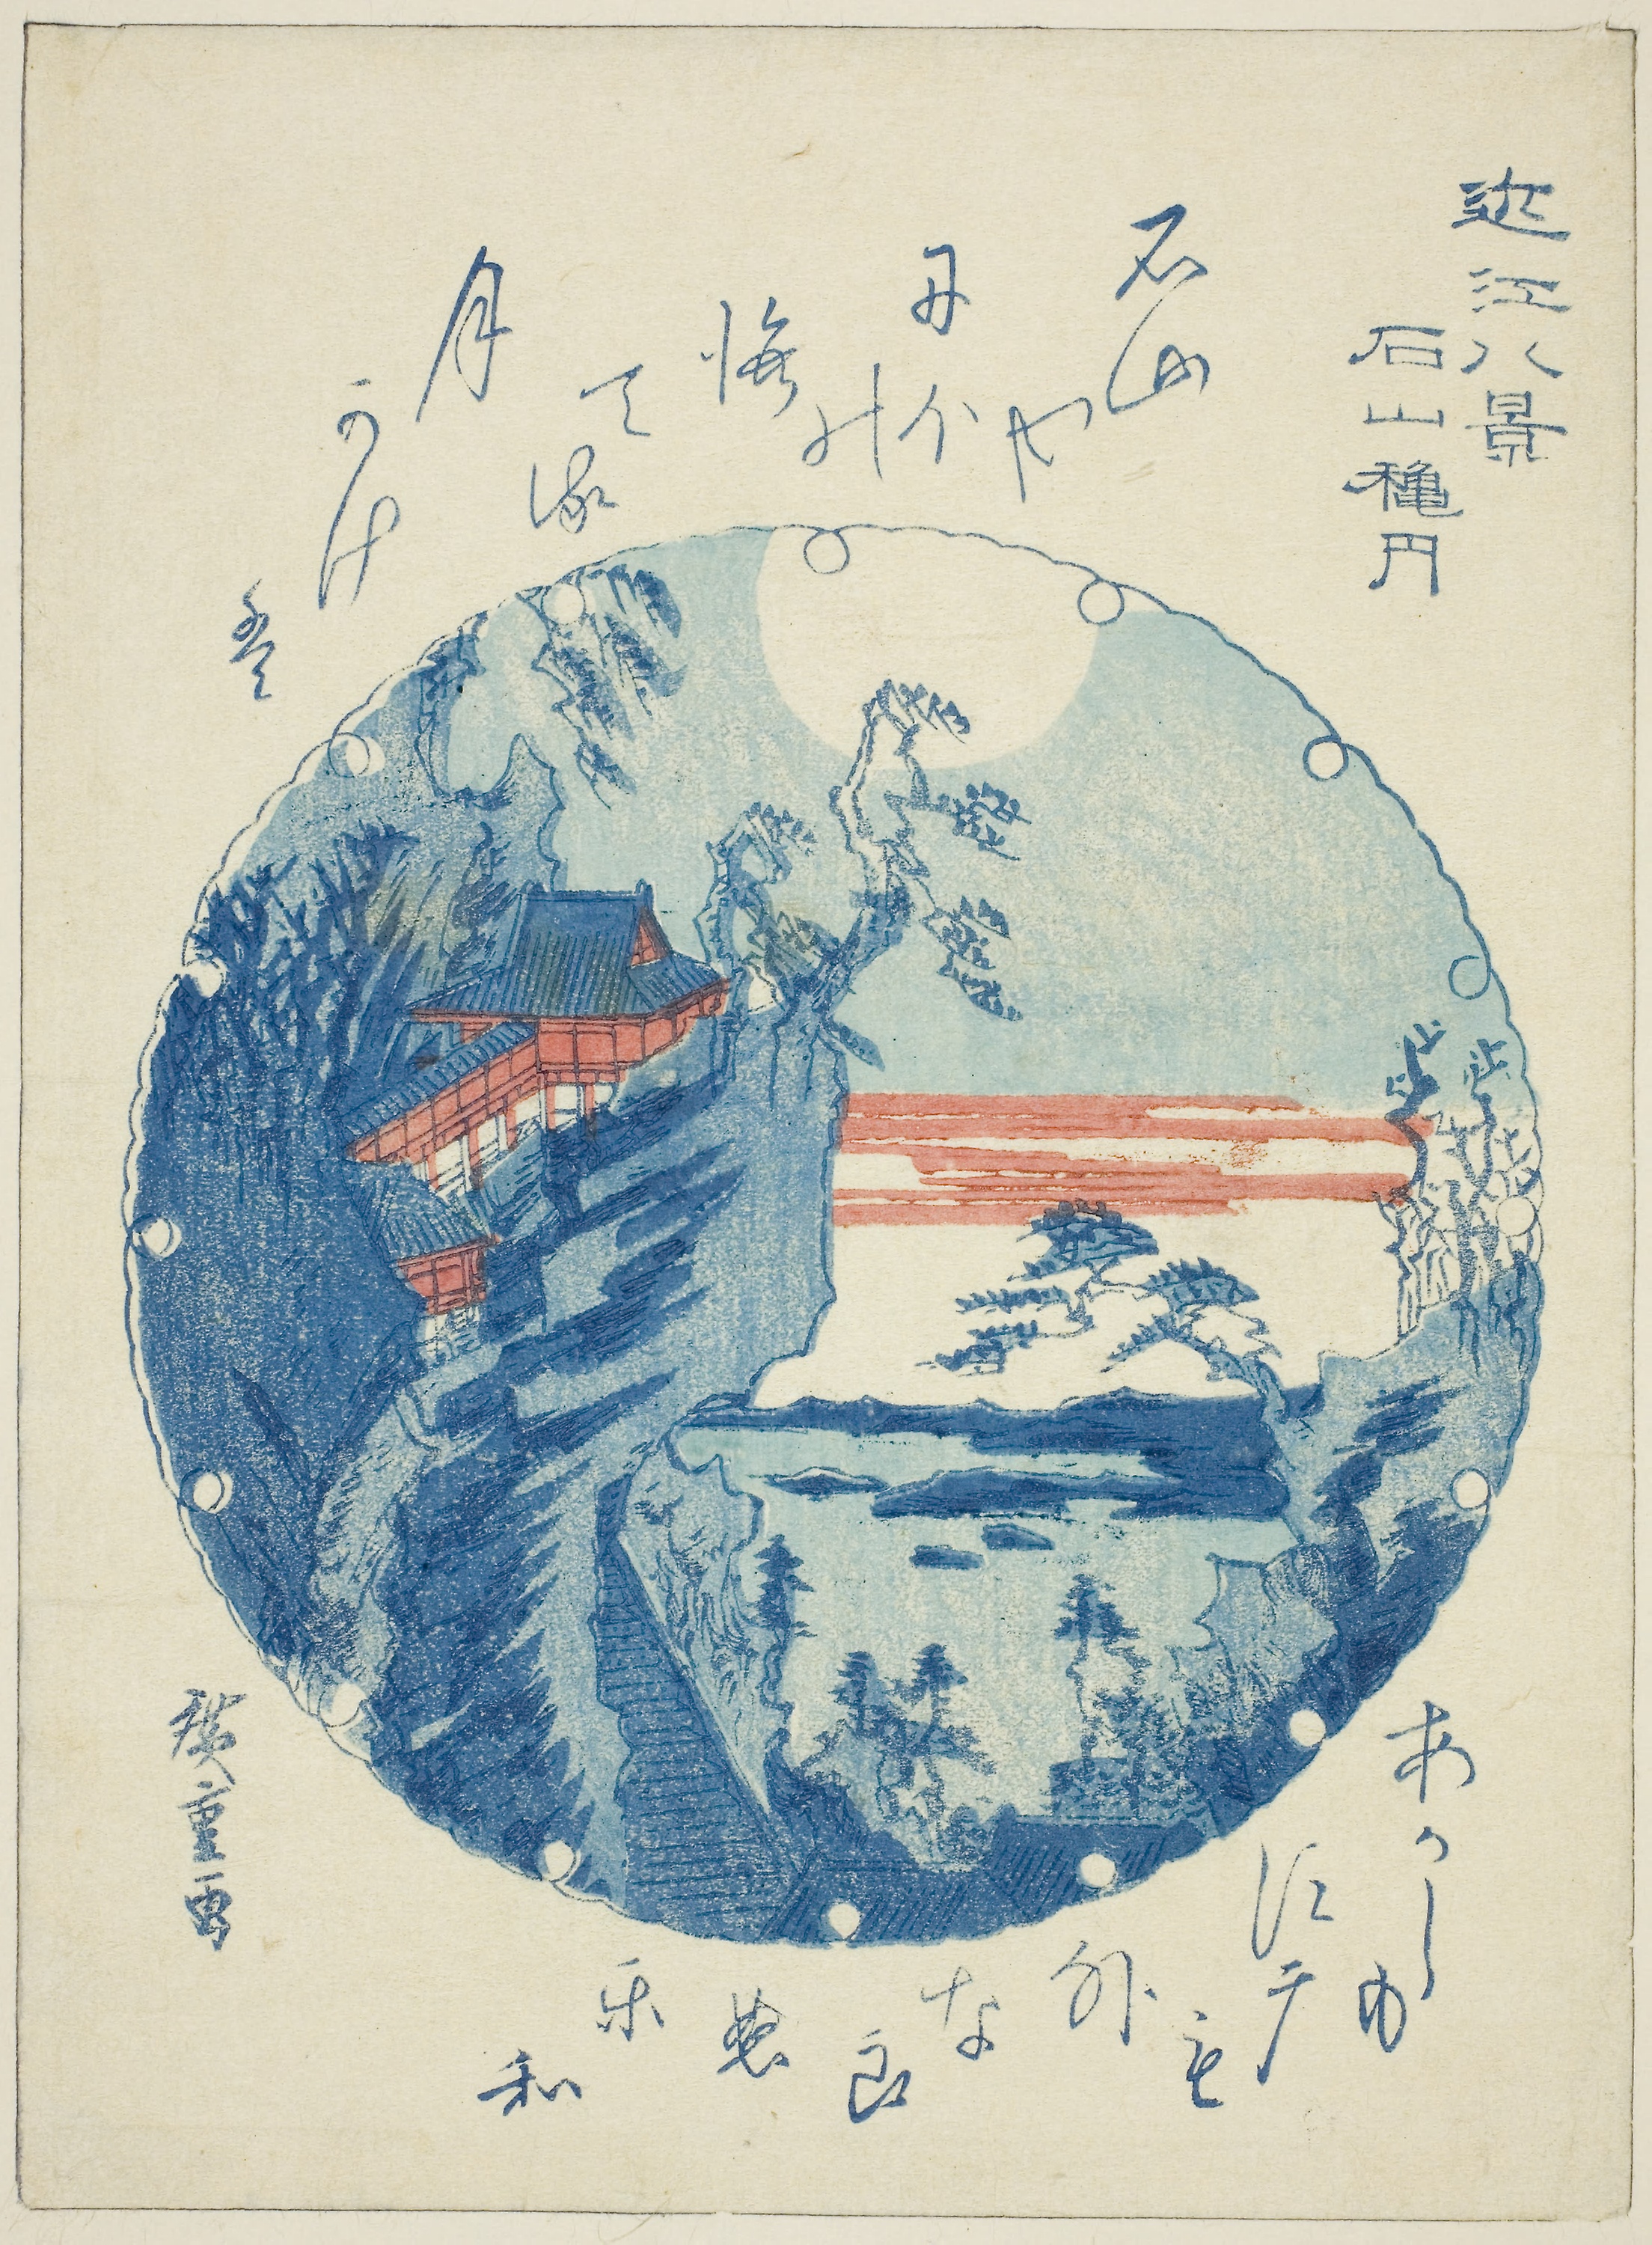
illustration, circle, art, printmaking